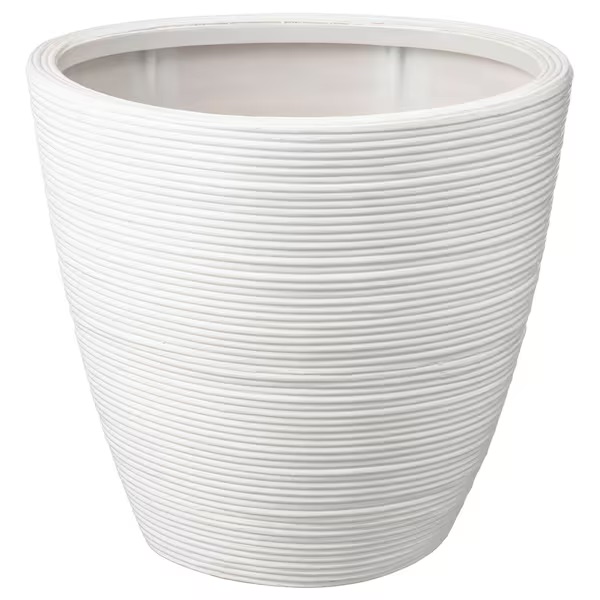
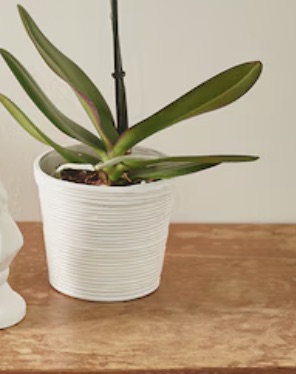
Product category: misc
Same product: yes